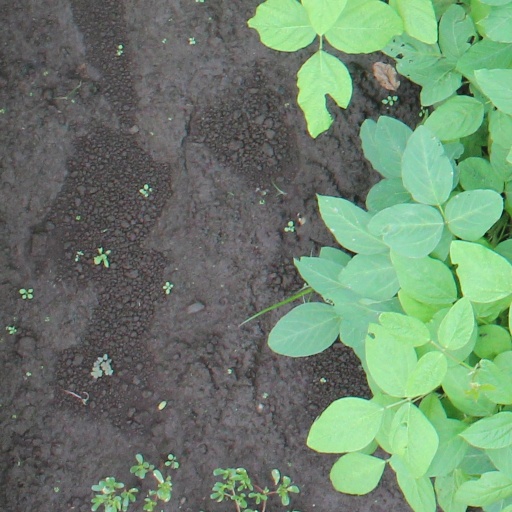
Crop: soybean